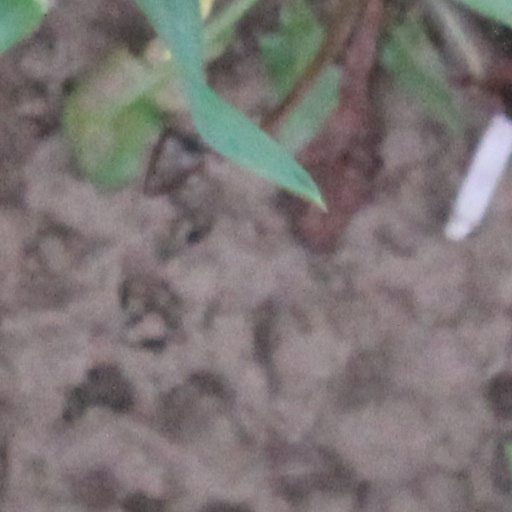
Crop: wheat